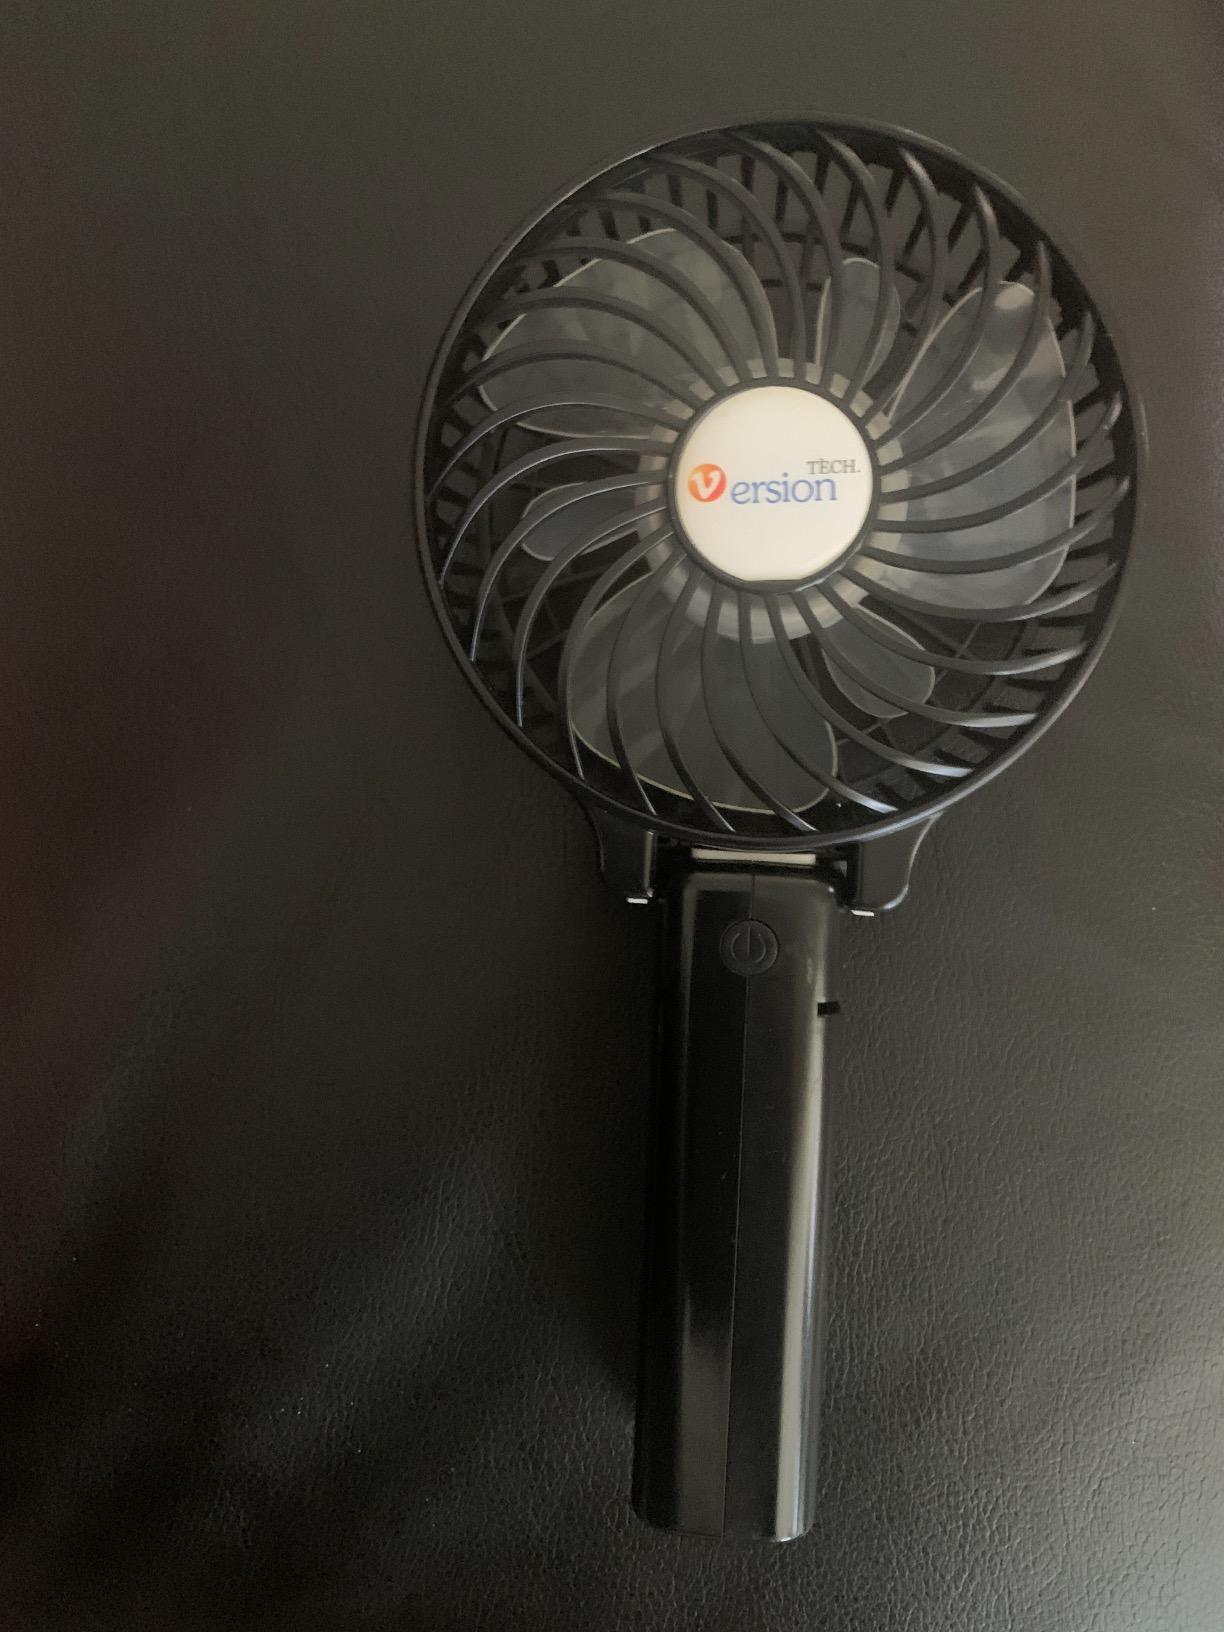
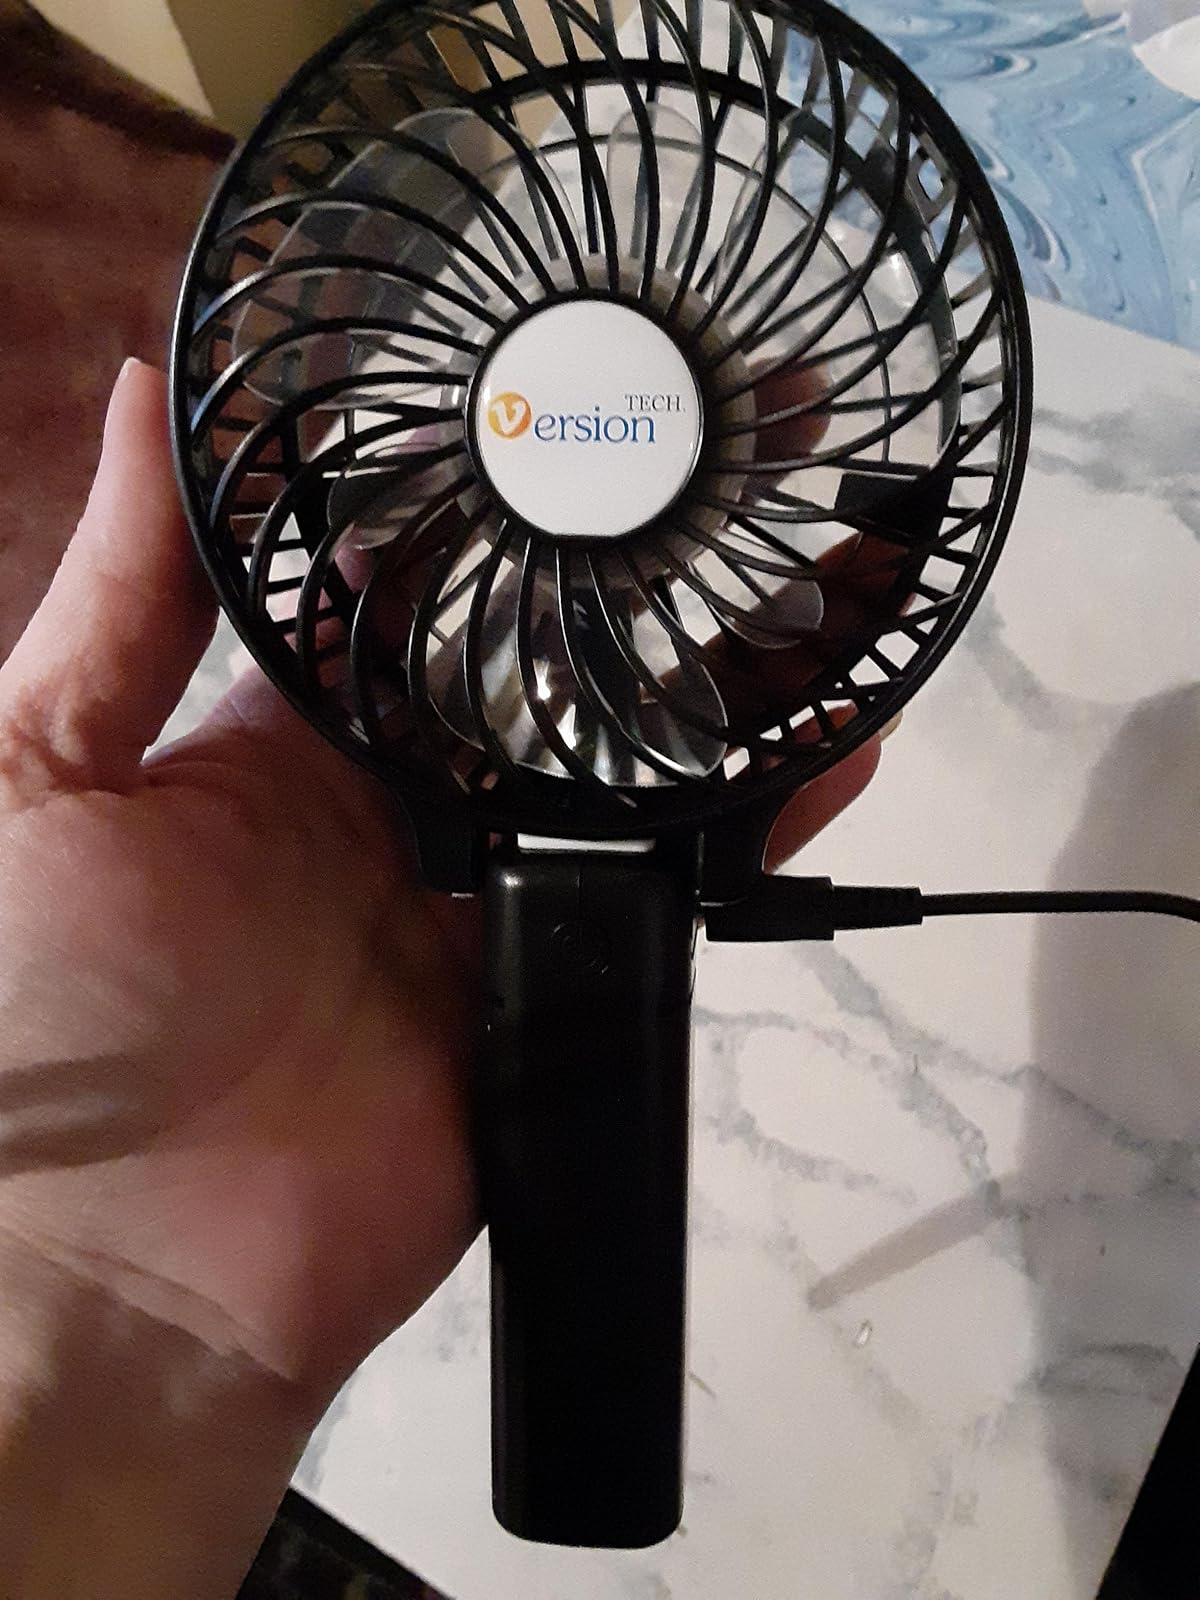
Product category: fan
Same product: yes